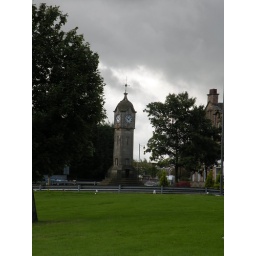
clock tower in the center of town